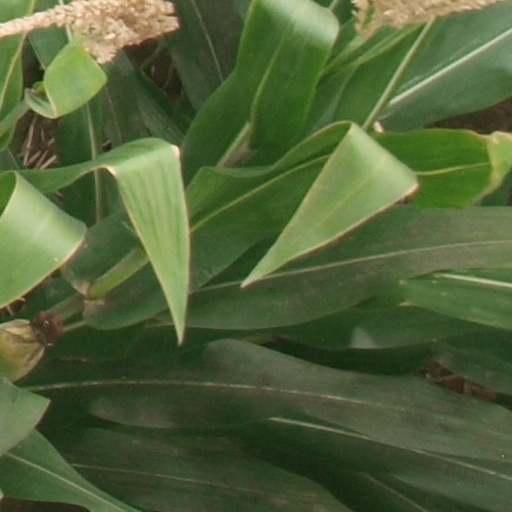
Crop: maize; corn